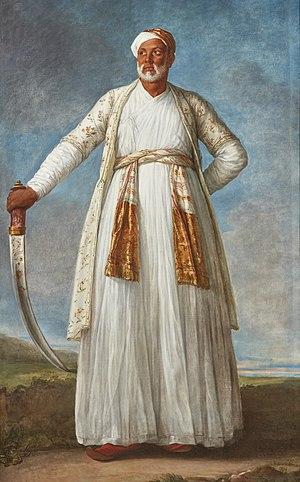
Cette page fournit une liste chronologique de tableaux de la peintre française Élisabeth Vigée Le Brun.